Harry T. Burn

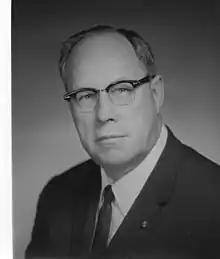
While serving in the state senate and as constitutional convention delegate, Burn advocated for universal suffrage in Tennessee. In the aftermath of election fraud in his district, he helped to draft clean election laws for the state.

In 1923, Burn was admitted to the Tennessee Bar and practiced law in Rockwood and Sweetwater. In 1951, he became President of the First National Bank in Rockwood.